Whichford

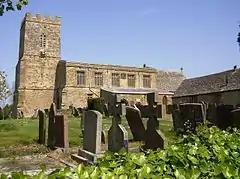
Church of St Michael

The oldest part of the Church of England parish church of St Michael is the 12th-century Norman south doorway. The nave and part of the chancel are also 12th-century. In the 13th century the chancel was enlarged and the north aisle was added. There were many alterations in the 14th century including the addition of the northwest tower, south chapel and insertion of several new windows. The nave clerestory was added in the 15th century. St Michael's is a Grade II listed building.